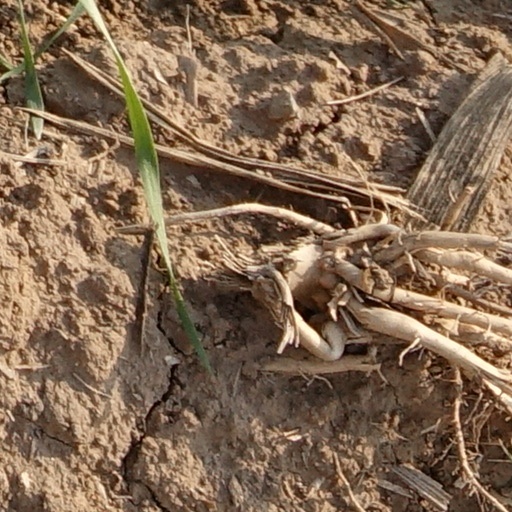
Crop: wheat